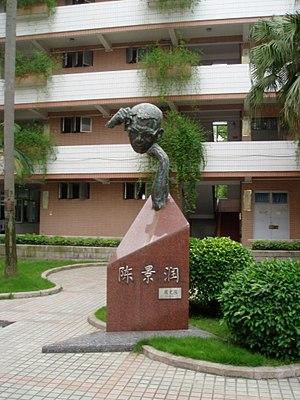
Chen Jingrun, 22 mai 1933 – 19 mars 1996, est un mathématicien chinois qui a contribué de manière significative à l'enrichissement de la théorie des nombres. Chen est considéré comme un pionnier et une figure majeure des mathématiques au XXᵉ siècle, et l'un des mathématiciens chinois les plus importants de l'histoire.